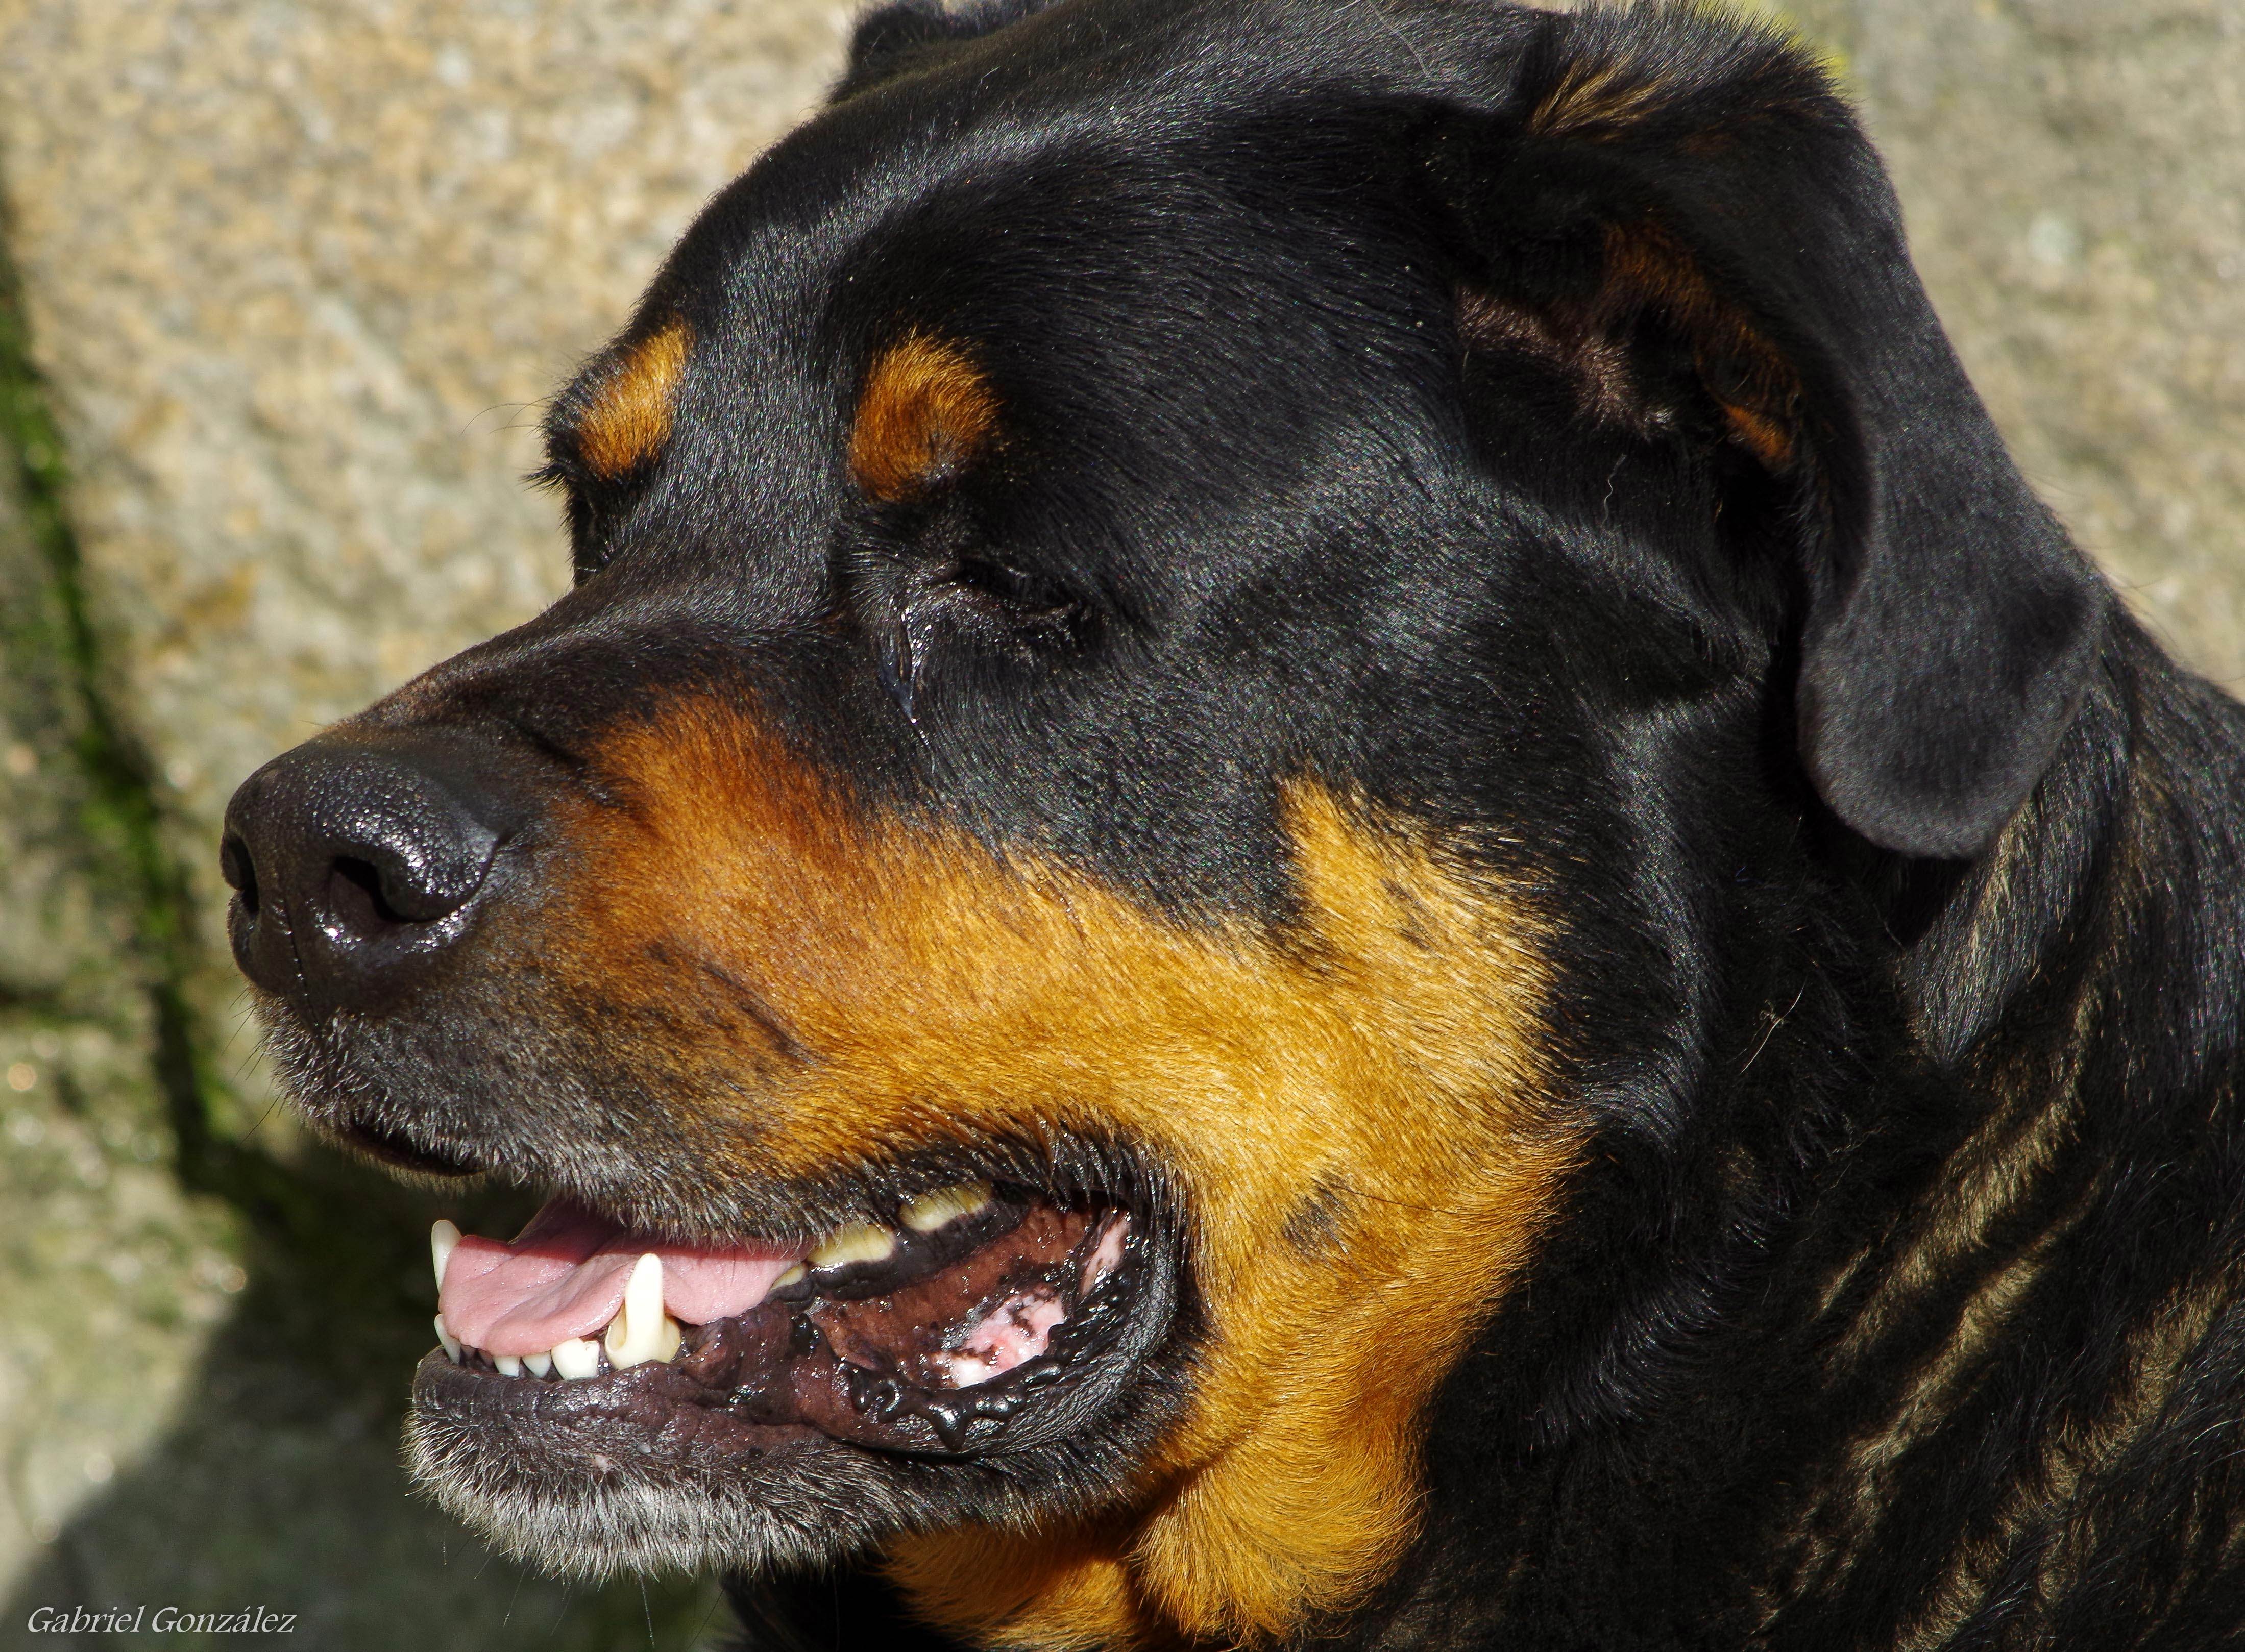
dog, mammal, dogs, animals, vertebrate, dog breed, ggl1, gaby1, animales, perros, tobi, pentaxk30, sara, odin, pentax80320, rottweiler, dog like mammal, carnivoran, transylvanian hound